Forced marriage

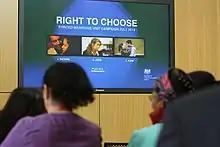
Forced Marriage Unit, UK

Forced marriages can be made because of family pride, the wishes of the parents, or social obligation. For example, according to Ruqaiyyah Waris Maqsood, many forced marriages in Britain within the British Pakistani community are aimed at providing British citizenship to a member of the family currently in Pakistan to whom the instigator of the forced marriage feels a sense of duty. In response to the problem of forced marriages among immigrants in the UK, the Forced Marriage (Civil Protection) Act 2007 (applicable in England and Wales, and in Northern Ireland) was passed, which enables the victims of forced marriage to apply for court orders for their protection. Similar legislation was passed in Scotland: the Forced Marriage, etc. (Protection and Jurisdiction) (Scotland), Act 2011 gives courts the power to issue protection orders.